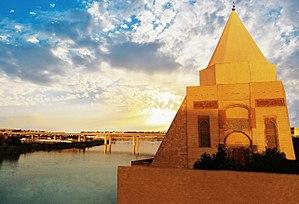
Mossoul est la seconde ville d'Irak par son importance, chef-lieu de la province de Ninive, en Haute Mésopotamie, dans le Nord du pays.